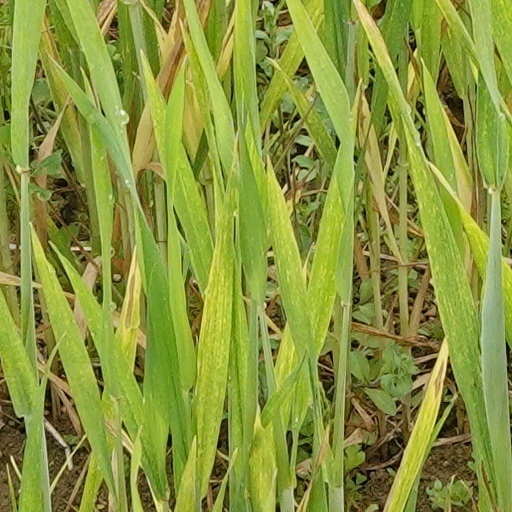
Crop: wheat